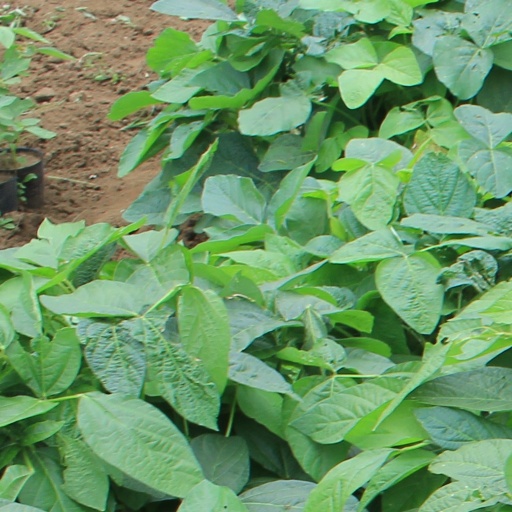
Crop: soybean